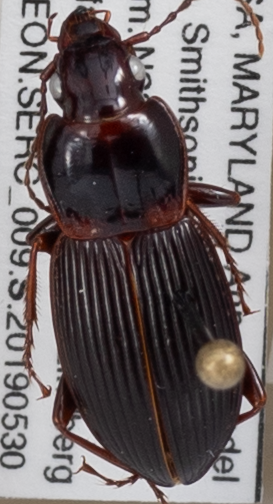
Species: Pterostichus stygicus
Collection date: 2019-05-30
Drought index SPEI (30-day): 1.13
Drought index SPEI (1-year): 2.09
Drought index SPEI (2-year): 1.69